Cyber ShockWave

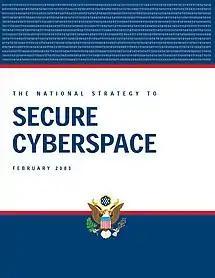
Cover of "The National Strategy to Secure Cyberspace"

Cyber ShockWave, similar to the Cyber Storm Exercise, was a 4-hour wargame conducted in February 2010 by the Bipartisan Policy Center, an American think tank based in Washington, D.C. Former high-ranking Cabinet and National Security Officials role played a cabinet level response to a cyberwarfare scenario. Portions of the exercise were later broadcast on CNN.